Izu-Nitta Station

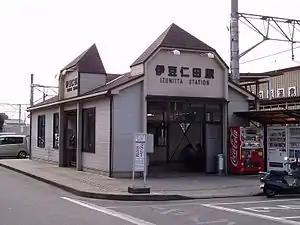
Exterior of Izu-Nitta Station in October 2007

is a railway station located in the city of Kannami, Shizuoka Prefecture, Japan operated by the private railroad company Izuhakone Railway.